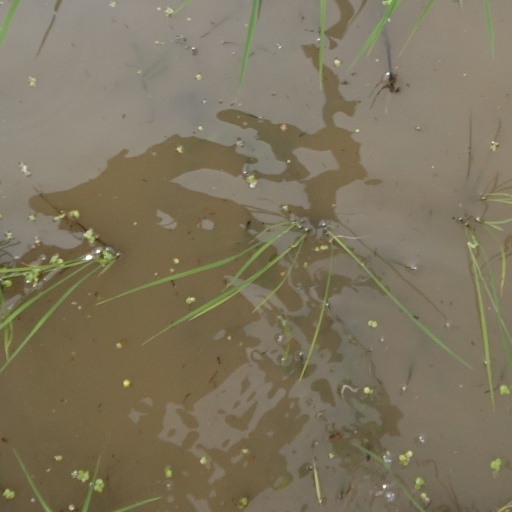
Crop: rice